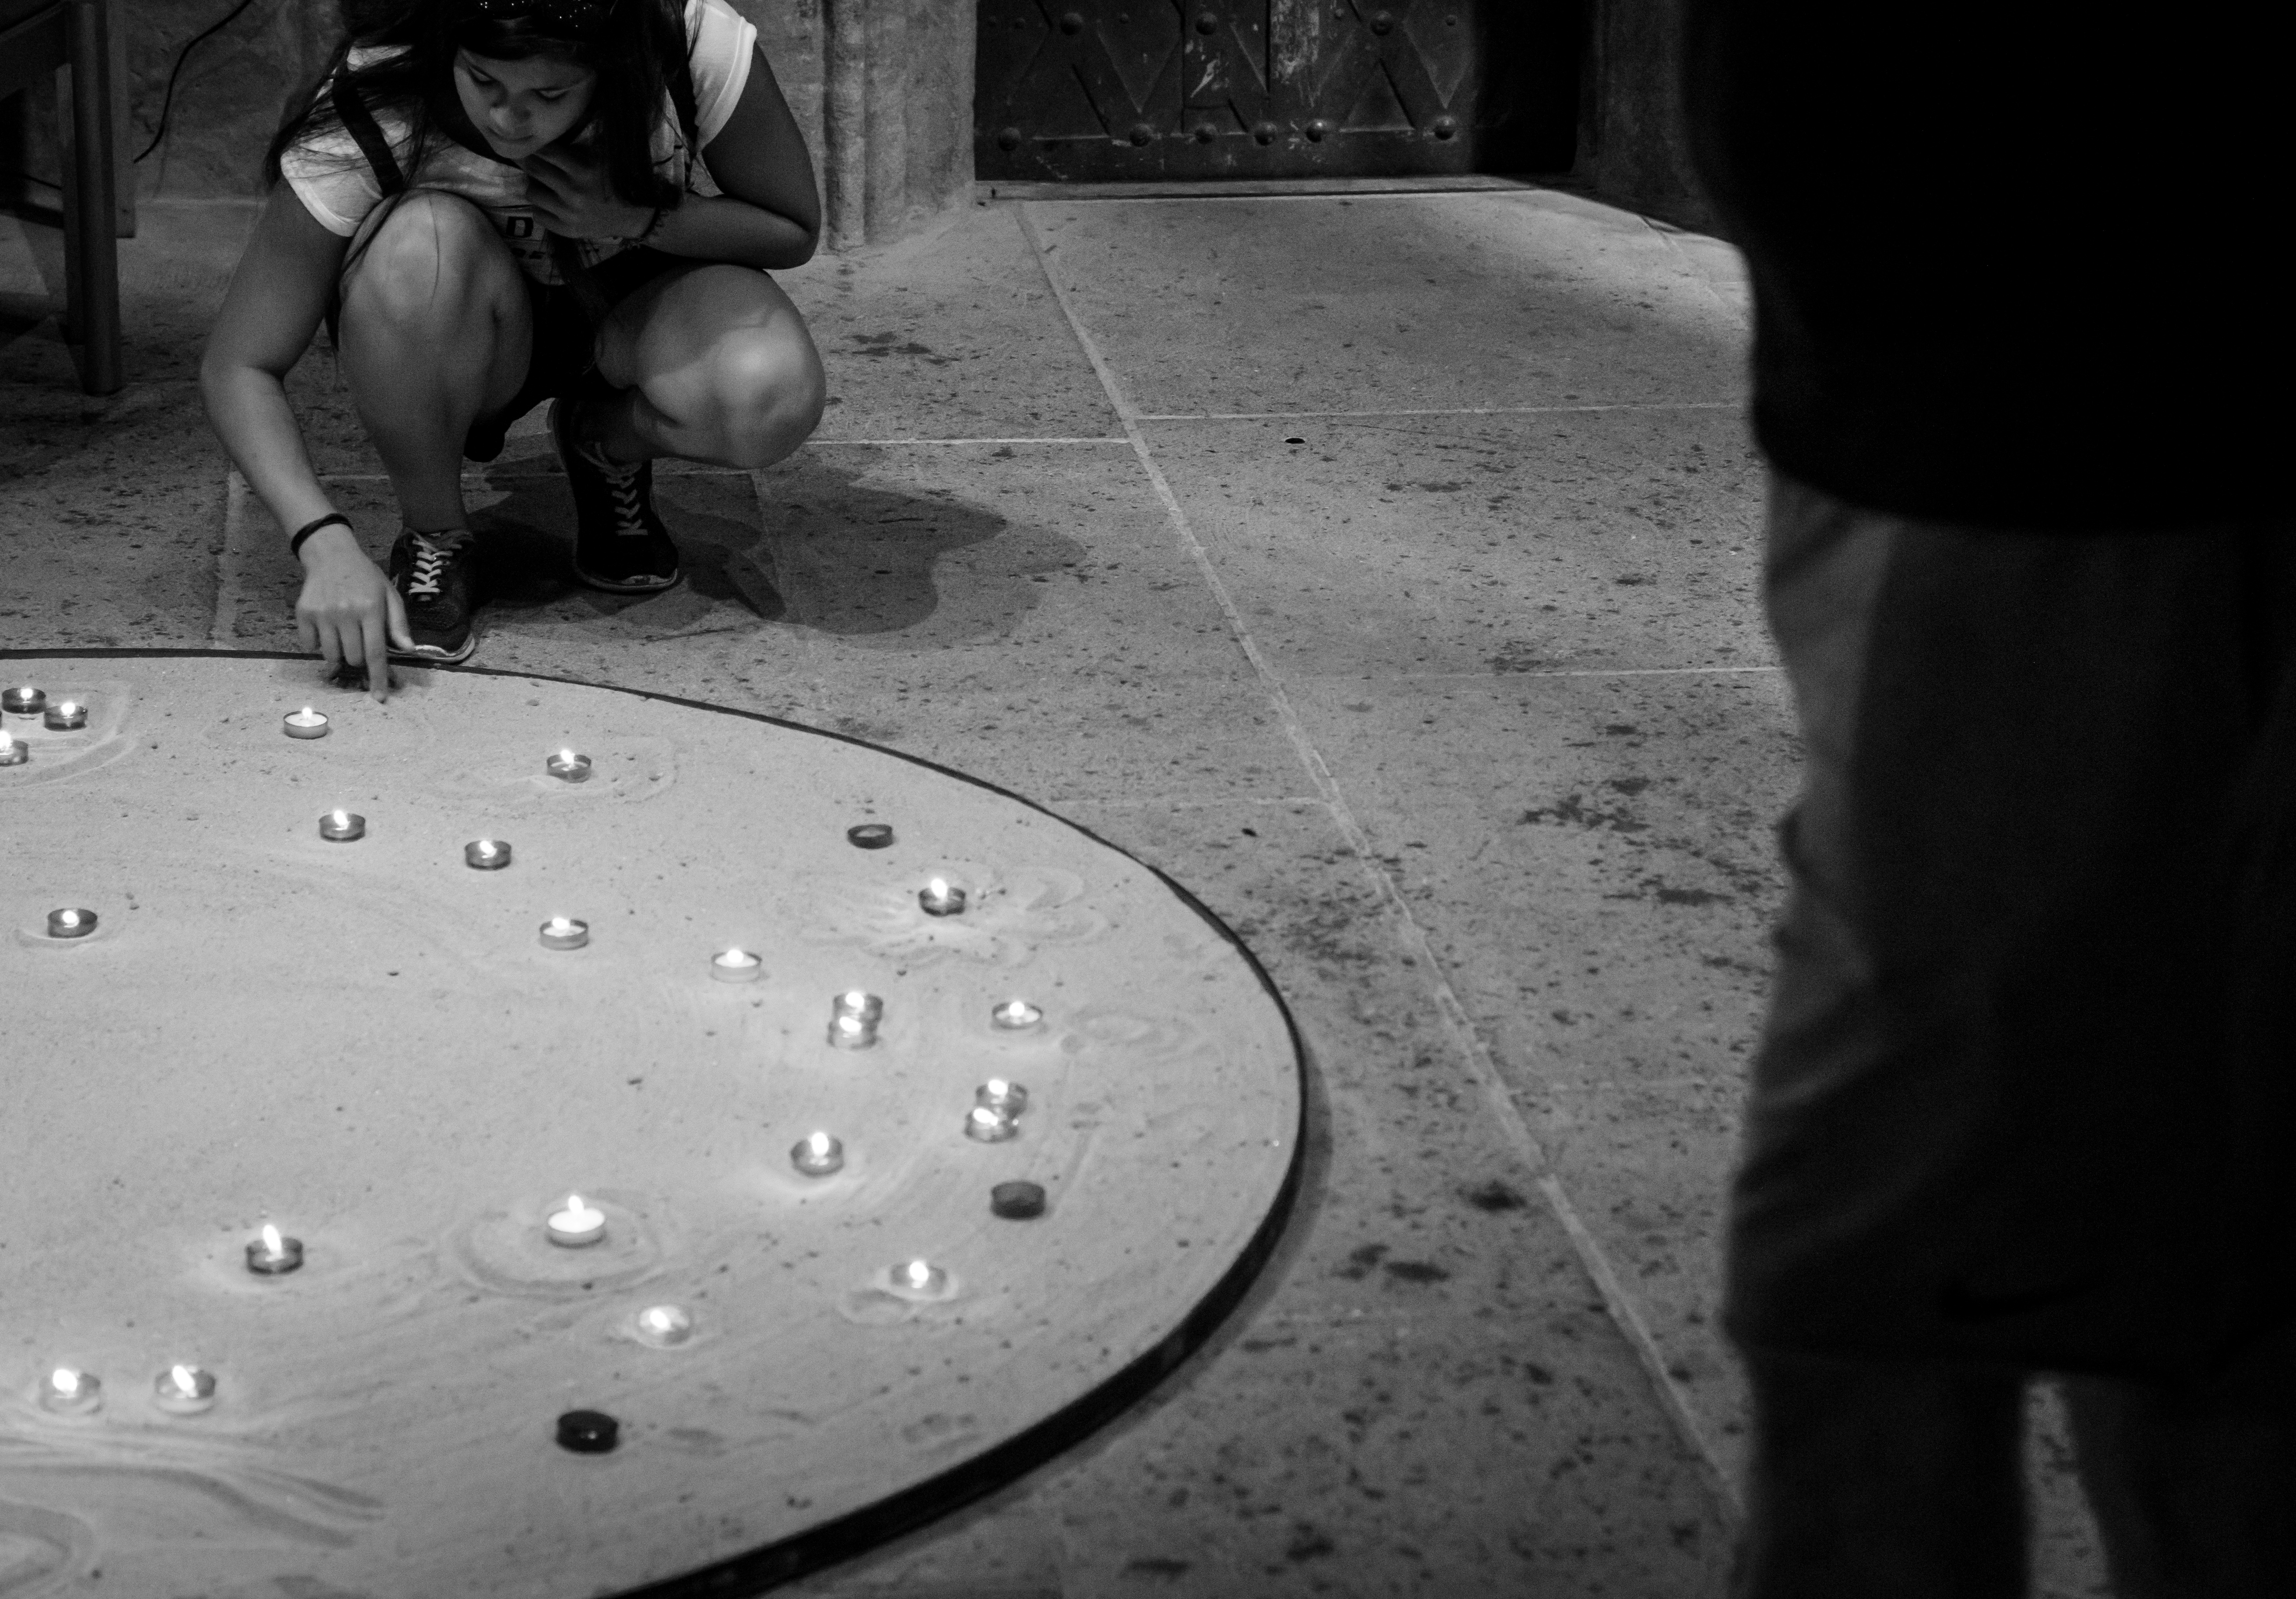
sand, black and white, white, street, photography, darkness, church, black, monochrome, pray, candid, girls, candles, photograph, germany, bavaria, image, remembrance, observer, shape, silent, moment, nuremberg, sonystreetphotographer, n rnberg, kneeing, monochrome photography, human positions